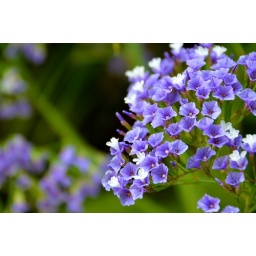
Delicate blue flowers with white secondary blossoms, photographed in my Mum's garden, Toowoomba, March 2011.